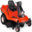
Label: lawn_mower